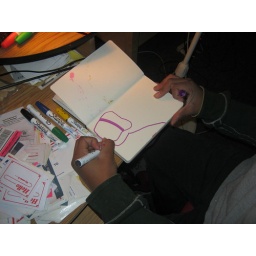
drawling in gees black book